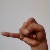
The image shows a hand gesture representing the letter 'J' in Indian Sign Language.